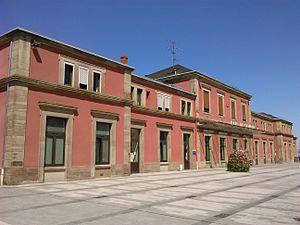
Gare de Saverne
La gare de Saverne est une gare ferroviaire française de la ligne de Noisy-le-Sec à Strasbourg-Ville, située sur le territoire de la commune de Saverne, dans le département du Bas-Rhin, en région Grand Est.